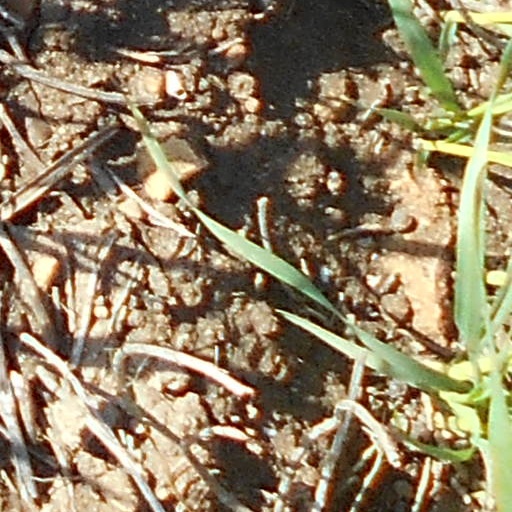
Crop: wheat